Galician Student League

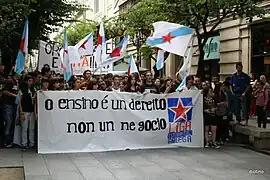
Demonstration against cuts in Pontevedra.

The Galician Student League has clear ideological position and rejects apoliticism. The organization openly defines itself as socialist, "independentist" and feminist and participates in acts of non-student character, as nationalist, language, labor and feminist protests.